Glasgow City Council

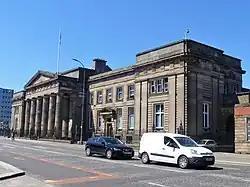
Justiciary Buildings, Saltmarket: Corporation's meeting place 1814–1844

In 1814 the corporation vacated the Tolbooth and moved to the new Justiciary Buildings on Saltmarket, overlooking Glasgow Green. The building served both as council chamber and offices for the corporation and as the courthouse for the Lower Ward of Lanarkshire. In 1844 the corporation and sheriff court moved to the new Sheriff Court on Wilson Street. The Justiciary Buildings on Saltmarket thereafter served solely as a courthouse.